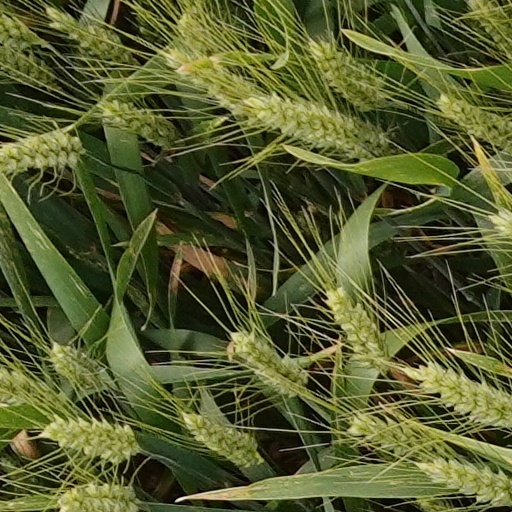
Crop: wheat